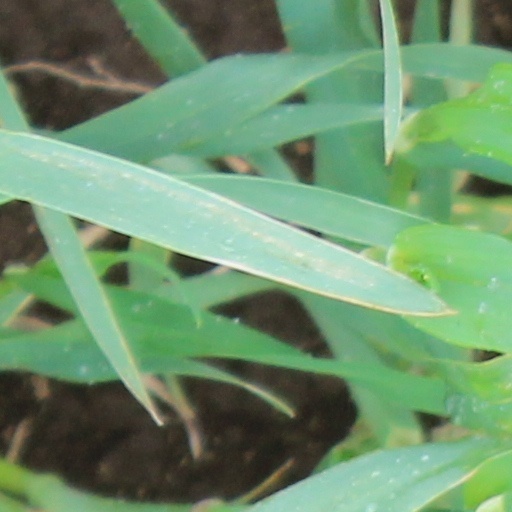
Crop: wheat